Notre Dame Regional Secondary School

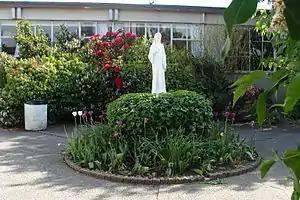
The sanctuary of Our Lady (Notre Dame) will be replaced by a grotto dedicated to the Sisters of Charity of Halifax, who founded the school, but no longer teach there.

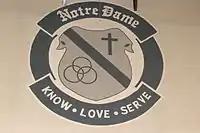
Notre Dame's school crest of Know/Love/Serve

Notre Dame is ranked by the Fraser Institute; in 2013, it ranked 61st out of 289 schools in the British Columbia Lower Mainland.